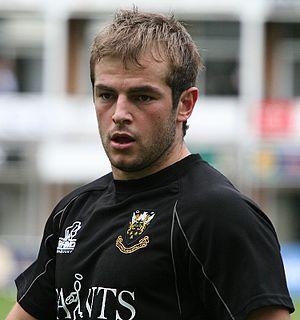
Stephen John Myler, né le 21 juillet 1984 à Widnes, est un joueur de rugby à XIII et rugby à XV anglais qui évolue au poste de demi d'ouverture chez les London Irish. Il est assez polyvalent et peut également jouer au poste de centre ou d'arrière.